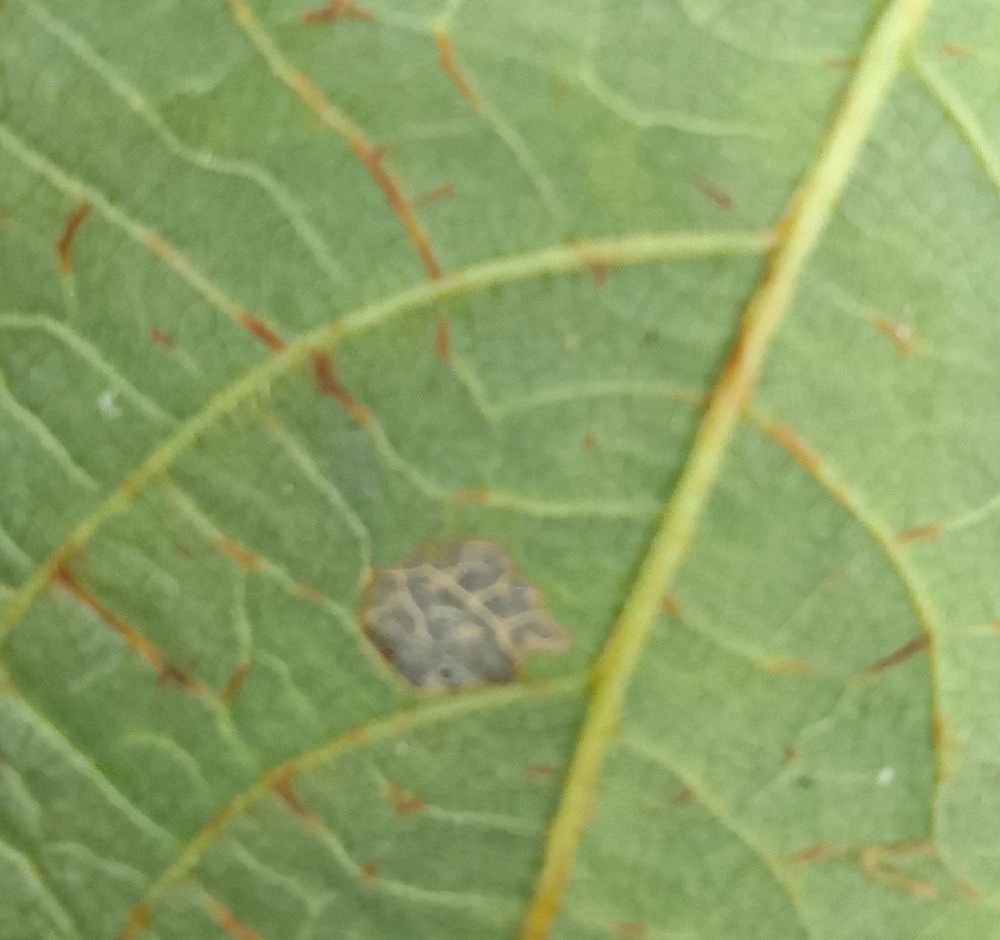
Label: anthracnose